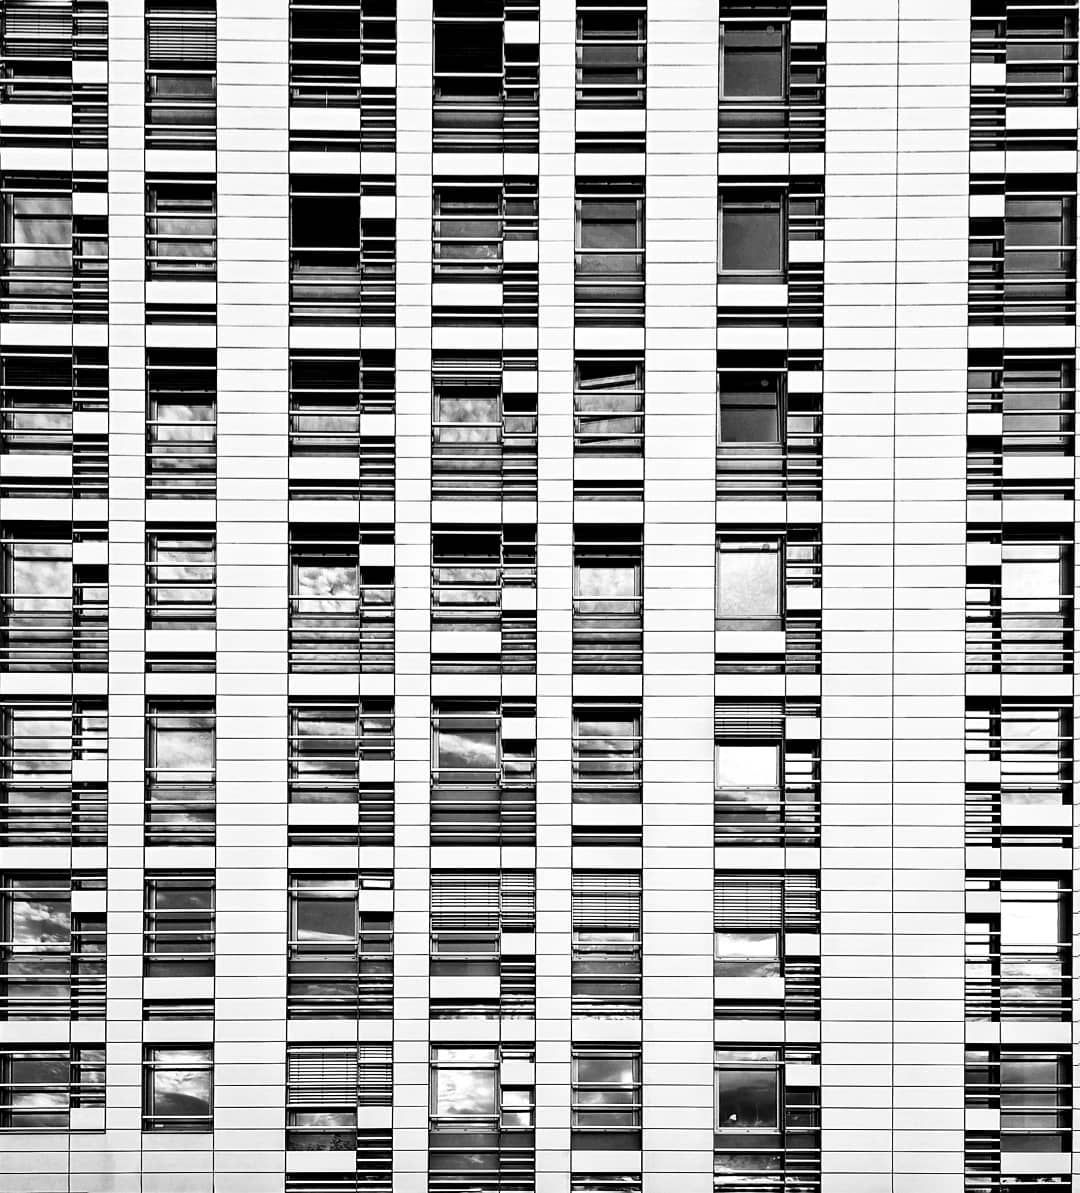
Bulding with alot of windows
This shot features a simple building with many windows that have a lot of bars on it
This black and white photograph was taken from the point of view of the eye level there's no focal point in the shot, most of it is widows with different sizes on a building, the mood is chill, and the color palette is monochrome.
Labels: City, Urban, Architecture, Building, High Rise, Apartment Building, Condo, Housing, Office Building, Wall, Home Decor, Metropolis, Neighborhood, Window, Skyscraper